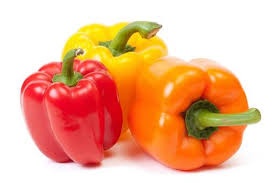
Label: capsicum